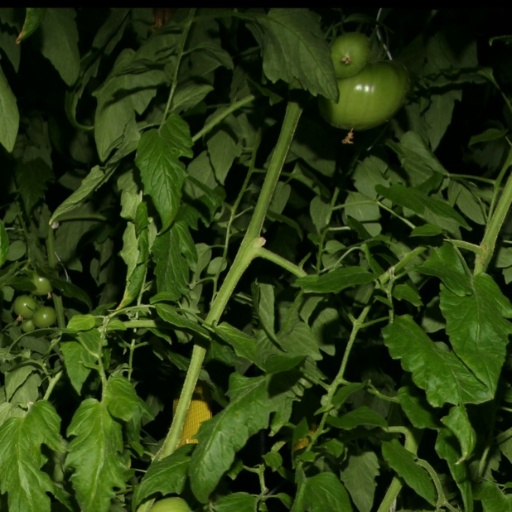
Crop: tomato